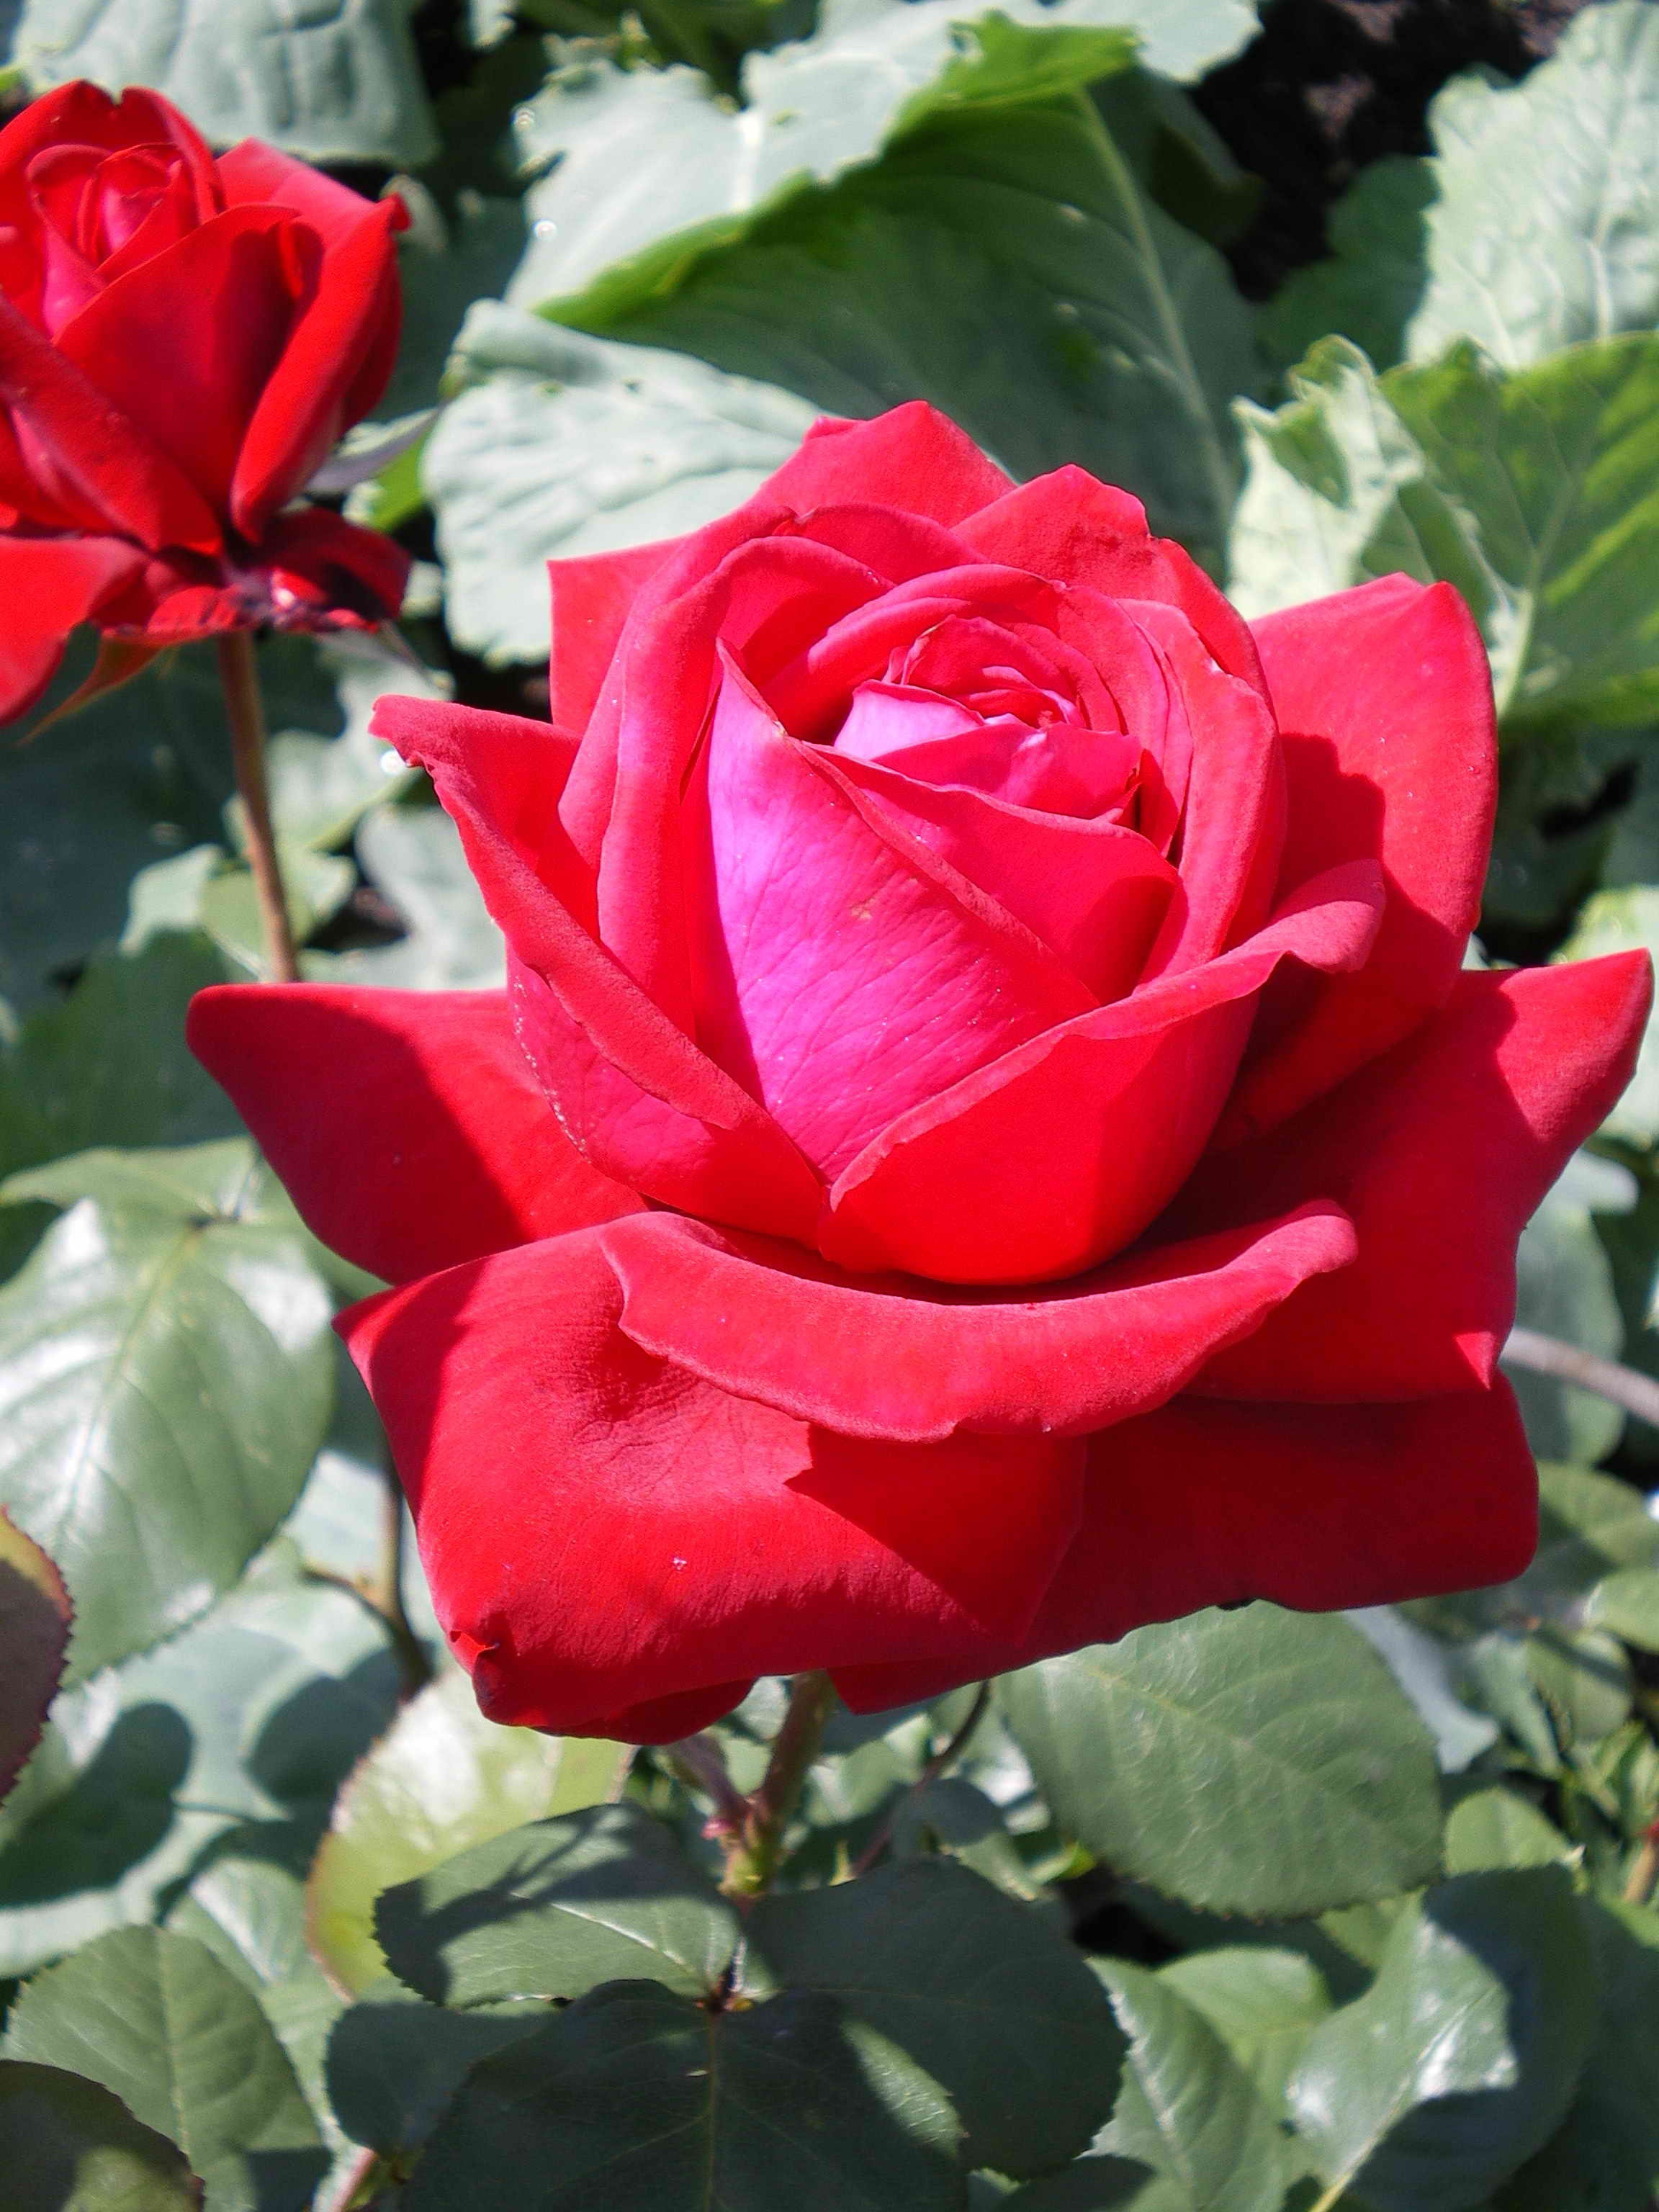
nature, plant, flower, petal, summer, rose, red, garden, rose petal, flower bed, leaves, gardening, decorative, bud, floribunda, ornamental plant, summer flowers, beautiful flower, flowering plant, garden roses, rose family, queen of flowers, land plant, rosa centifolia, rose order, scarlet rose, country farm